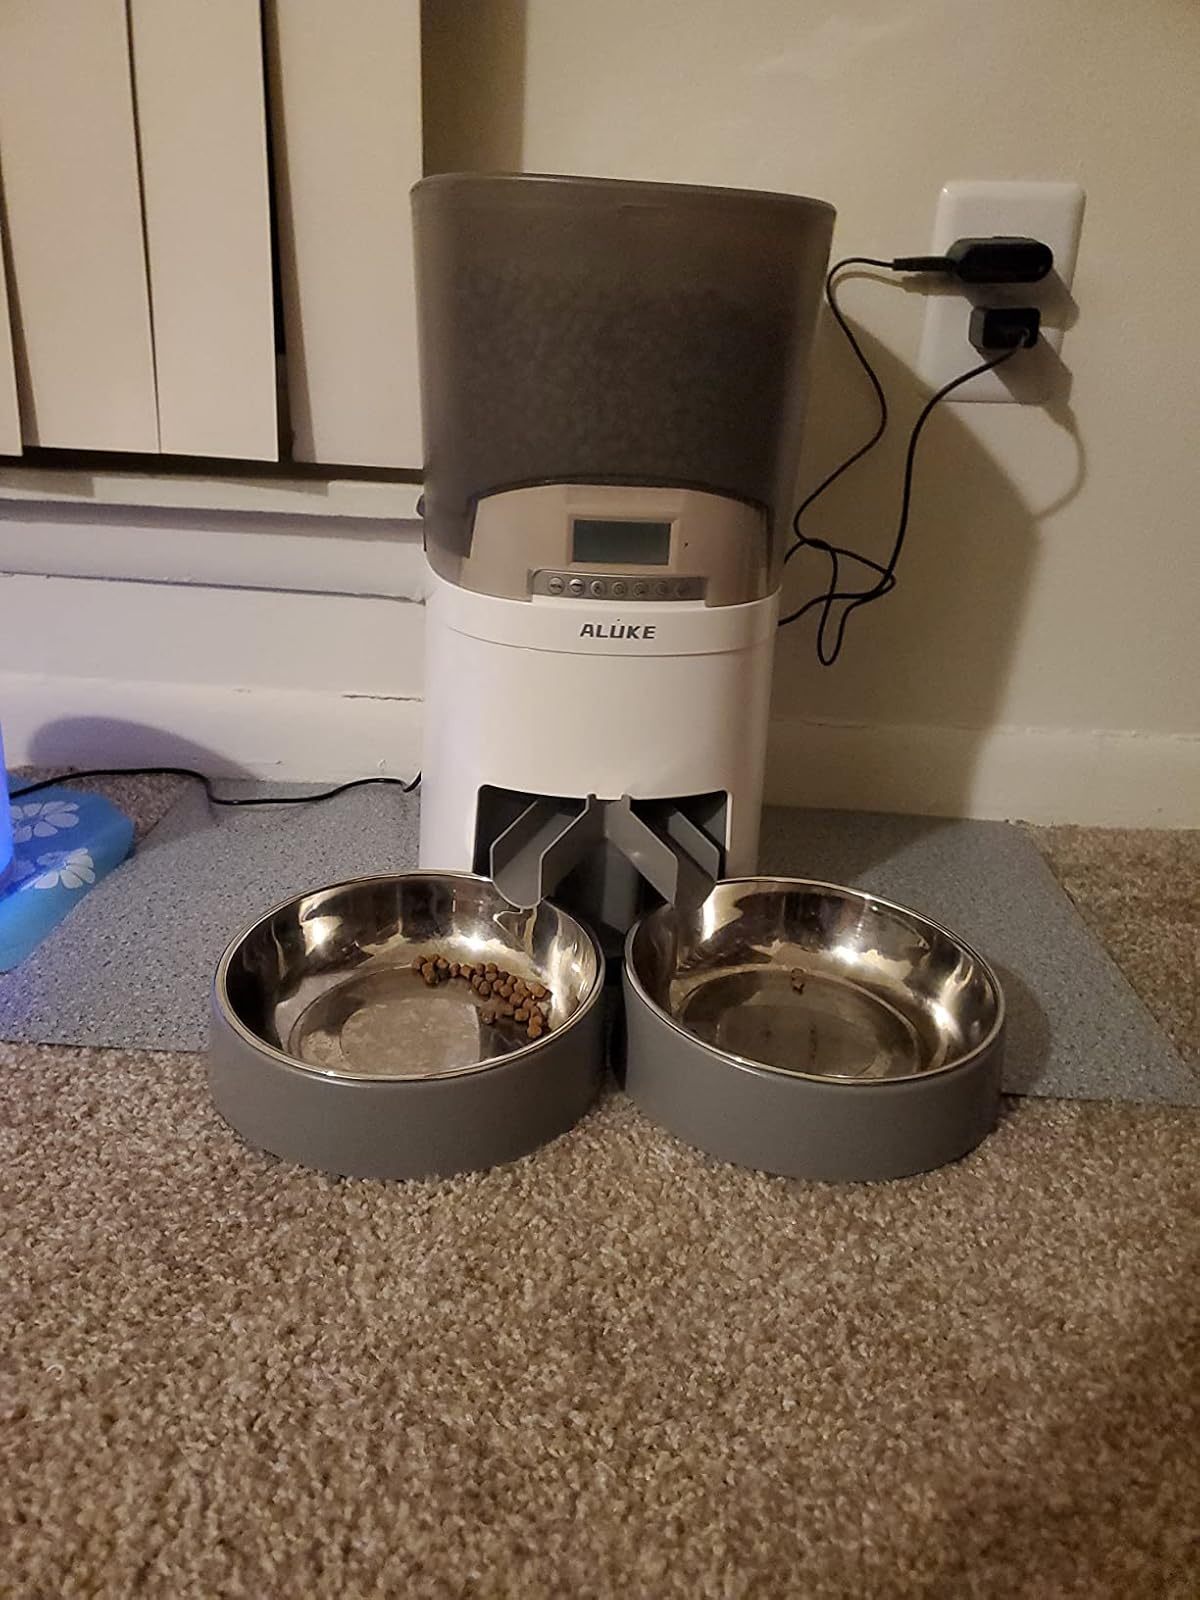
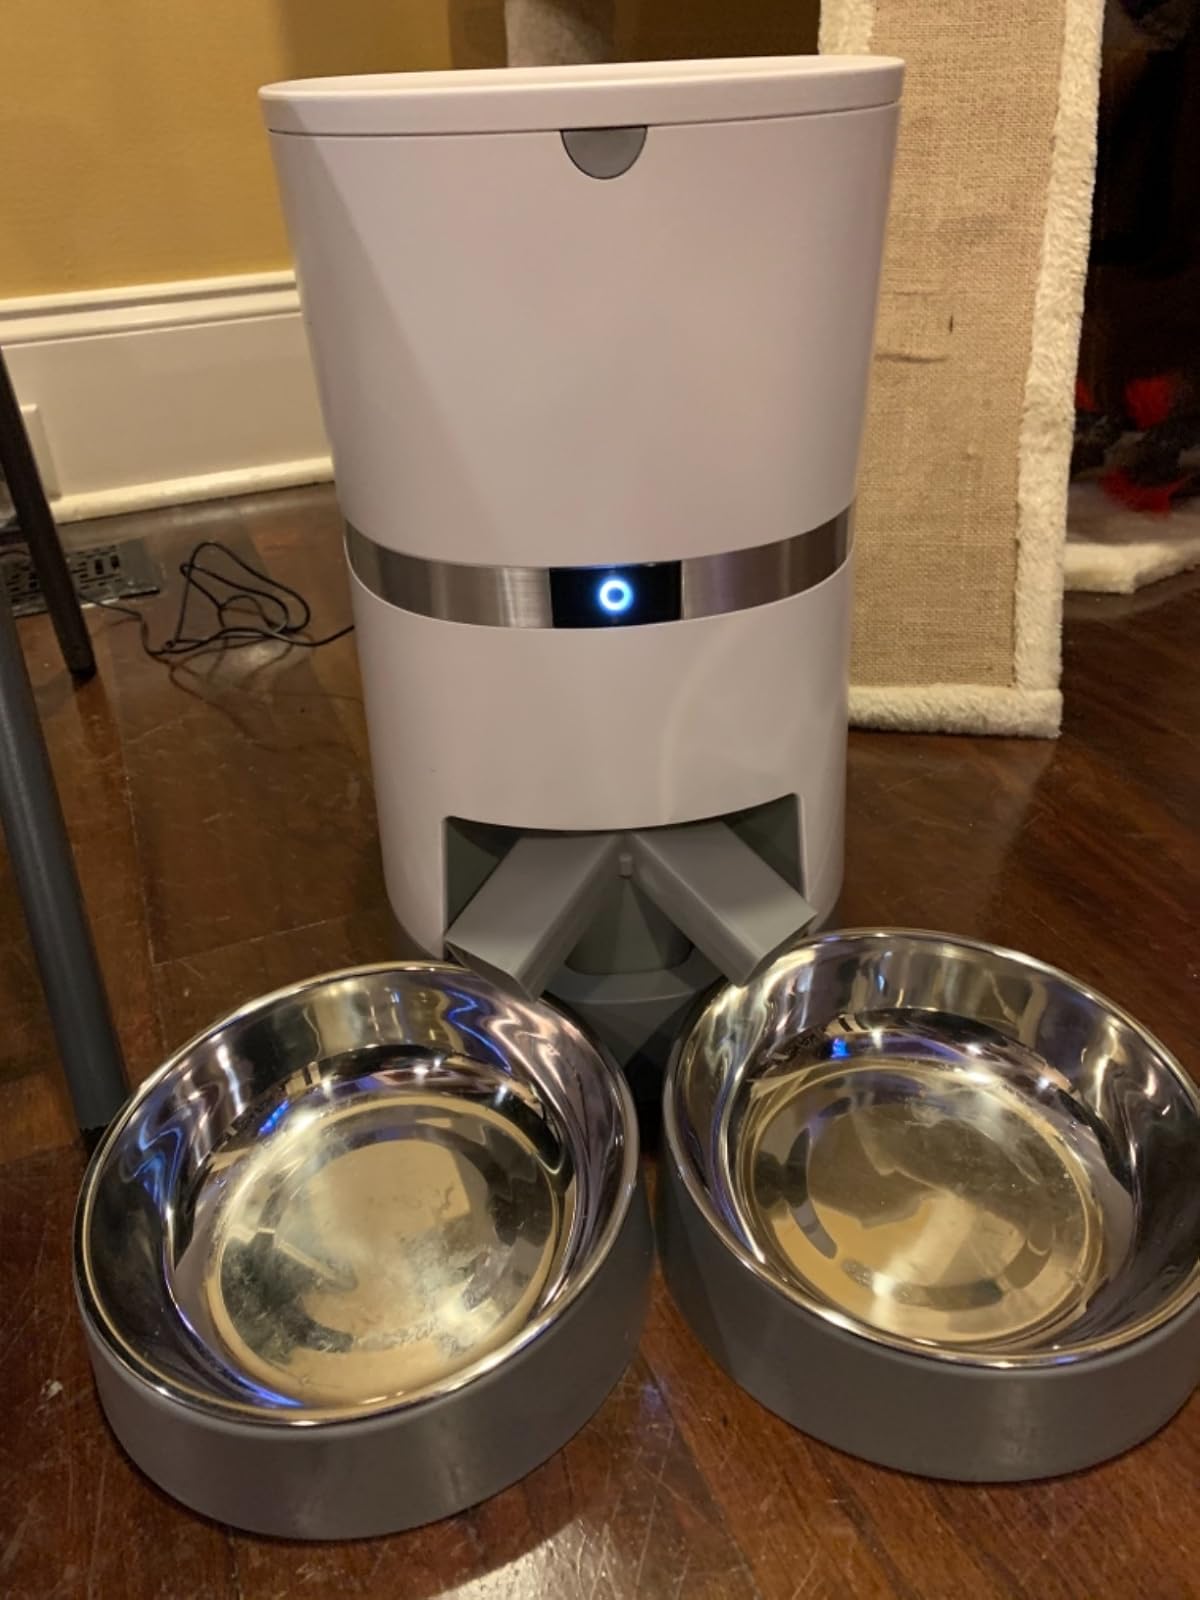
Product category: items_feeder
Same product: no